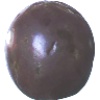
Label: Passion Fruit 1